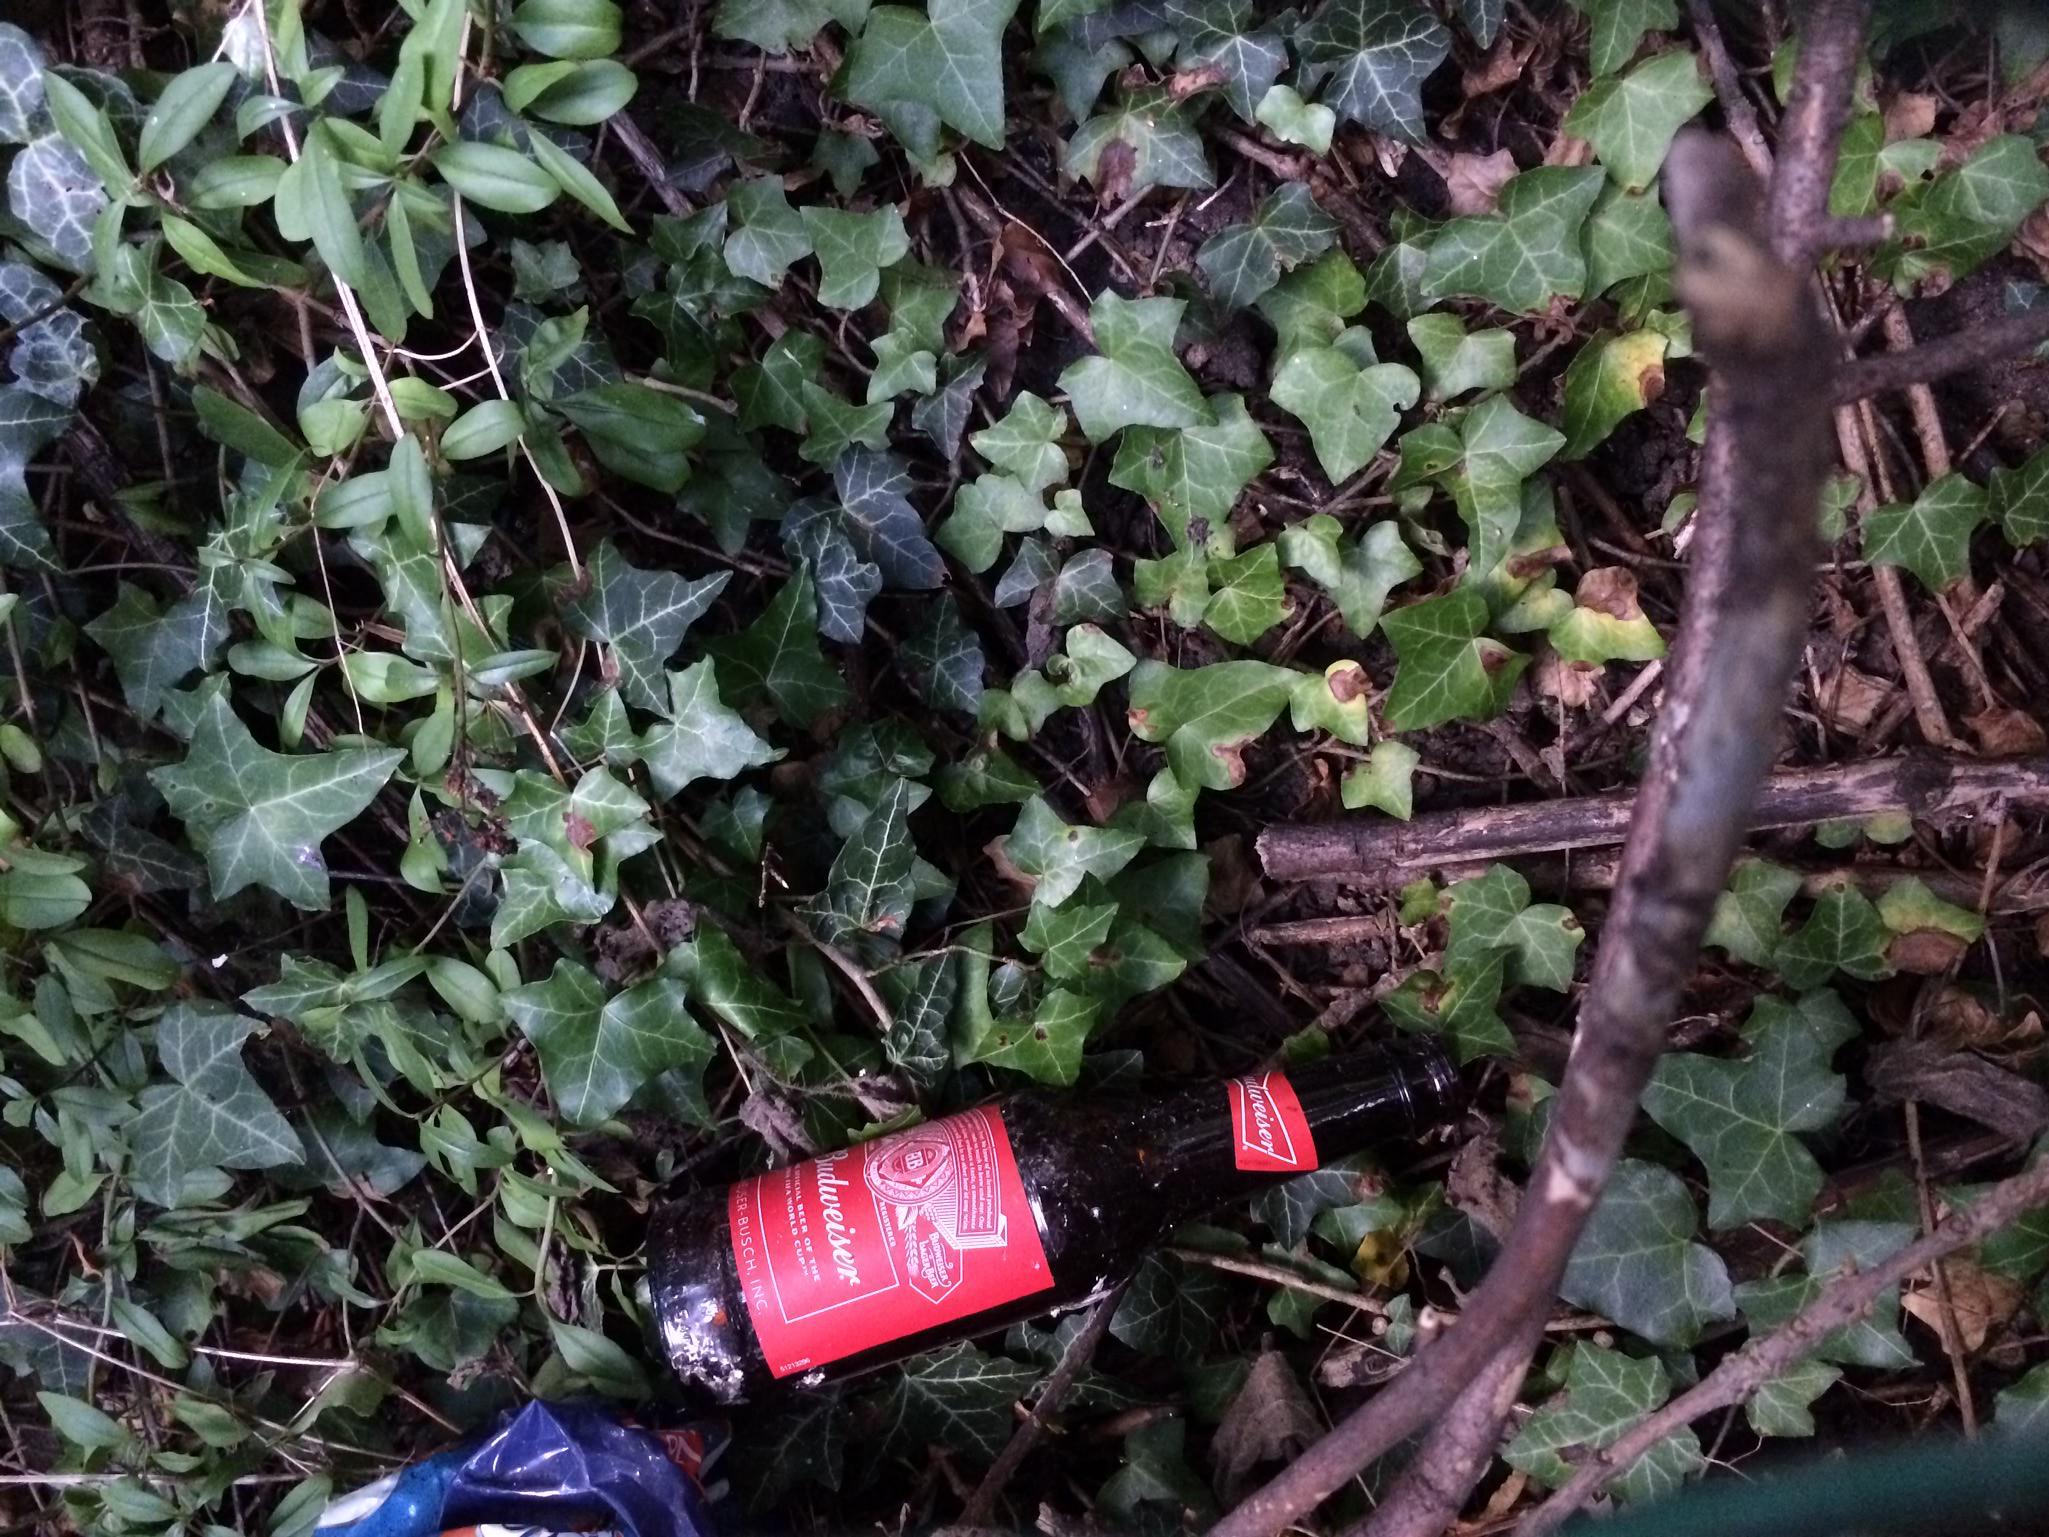
Object: Glass bottle (Bottle)

Object: Other plastic wrapper (Plastic bag & wrapper)